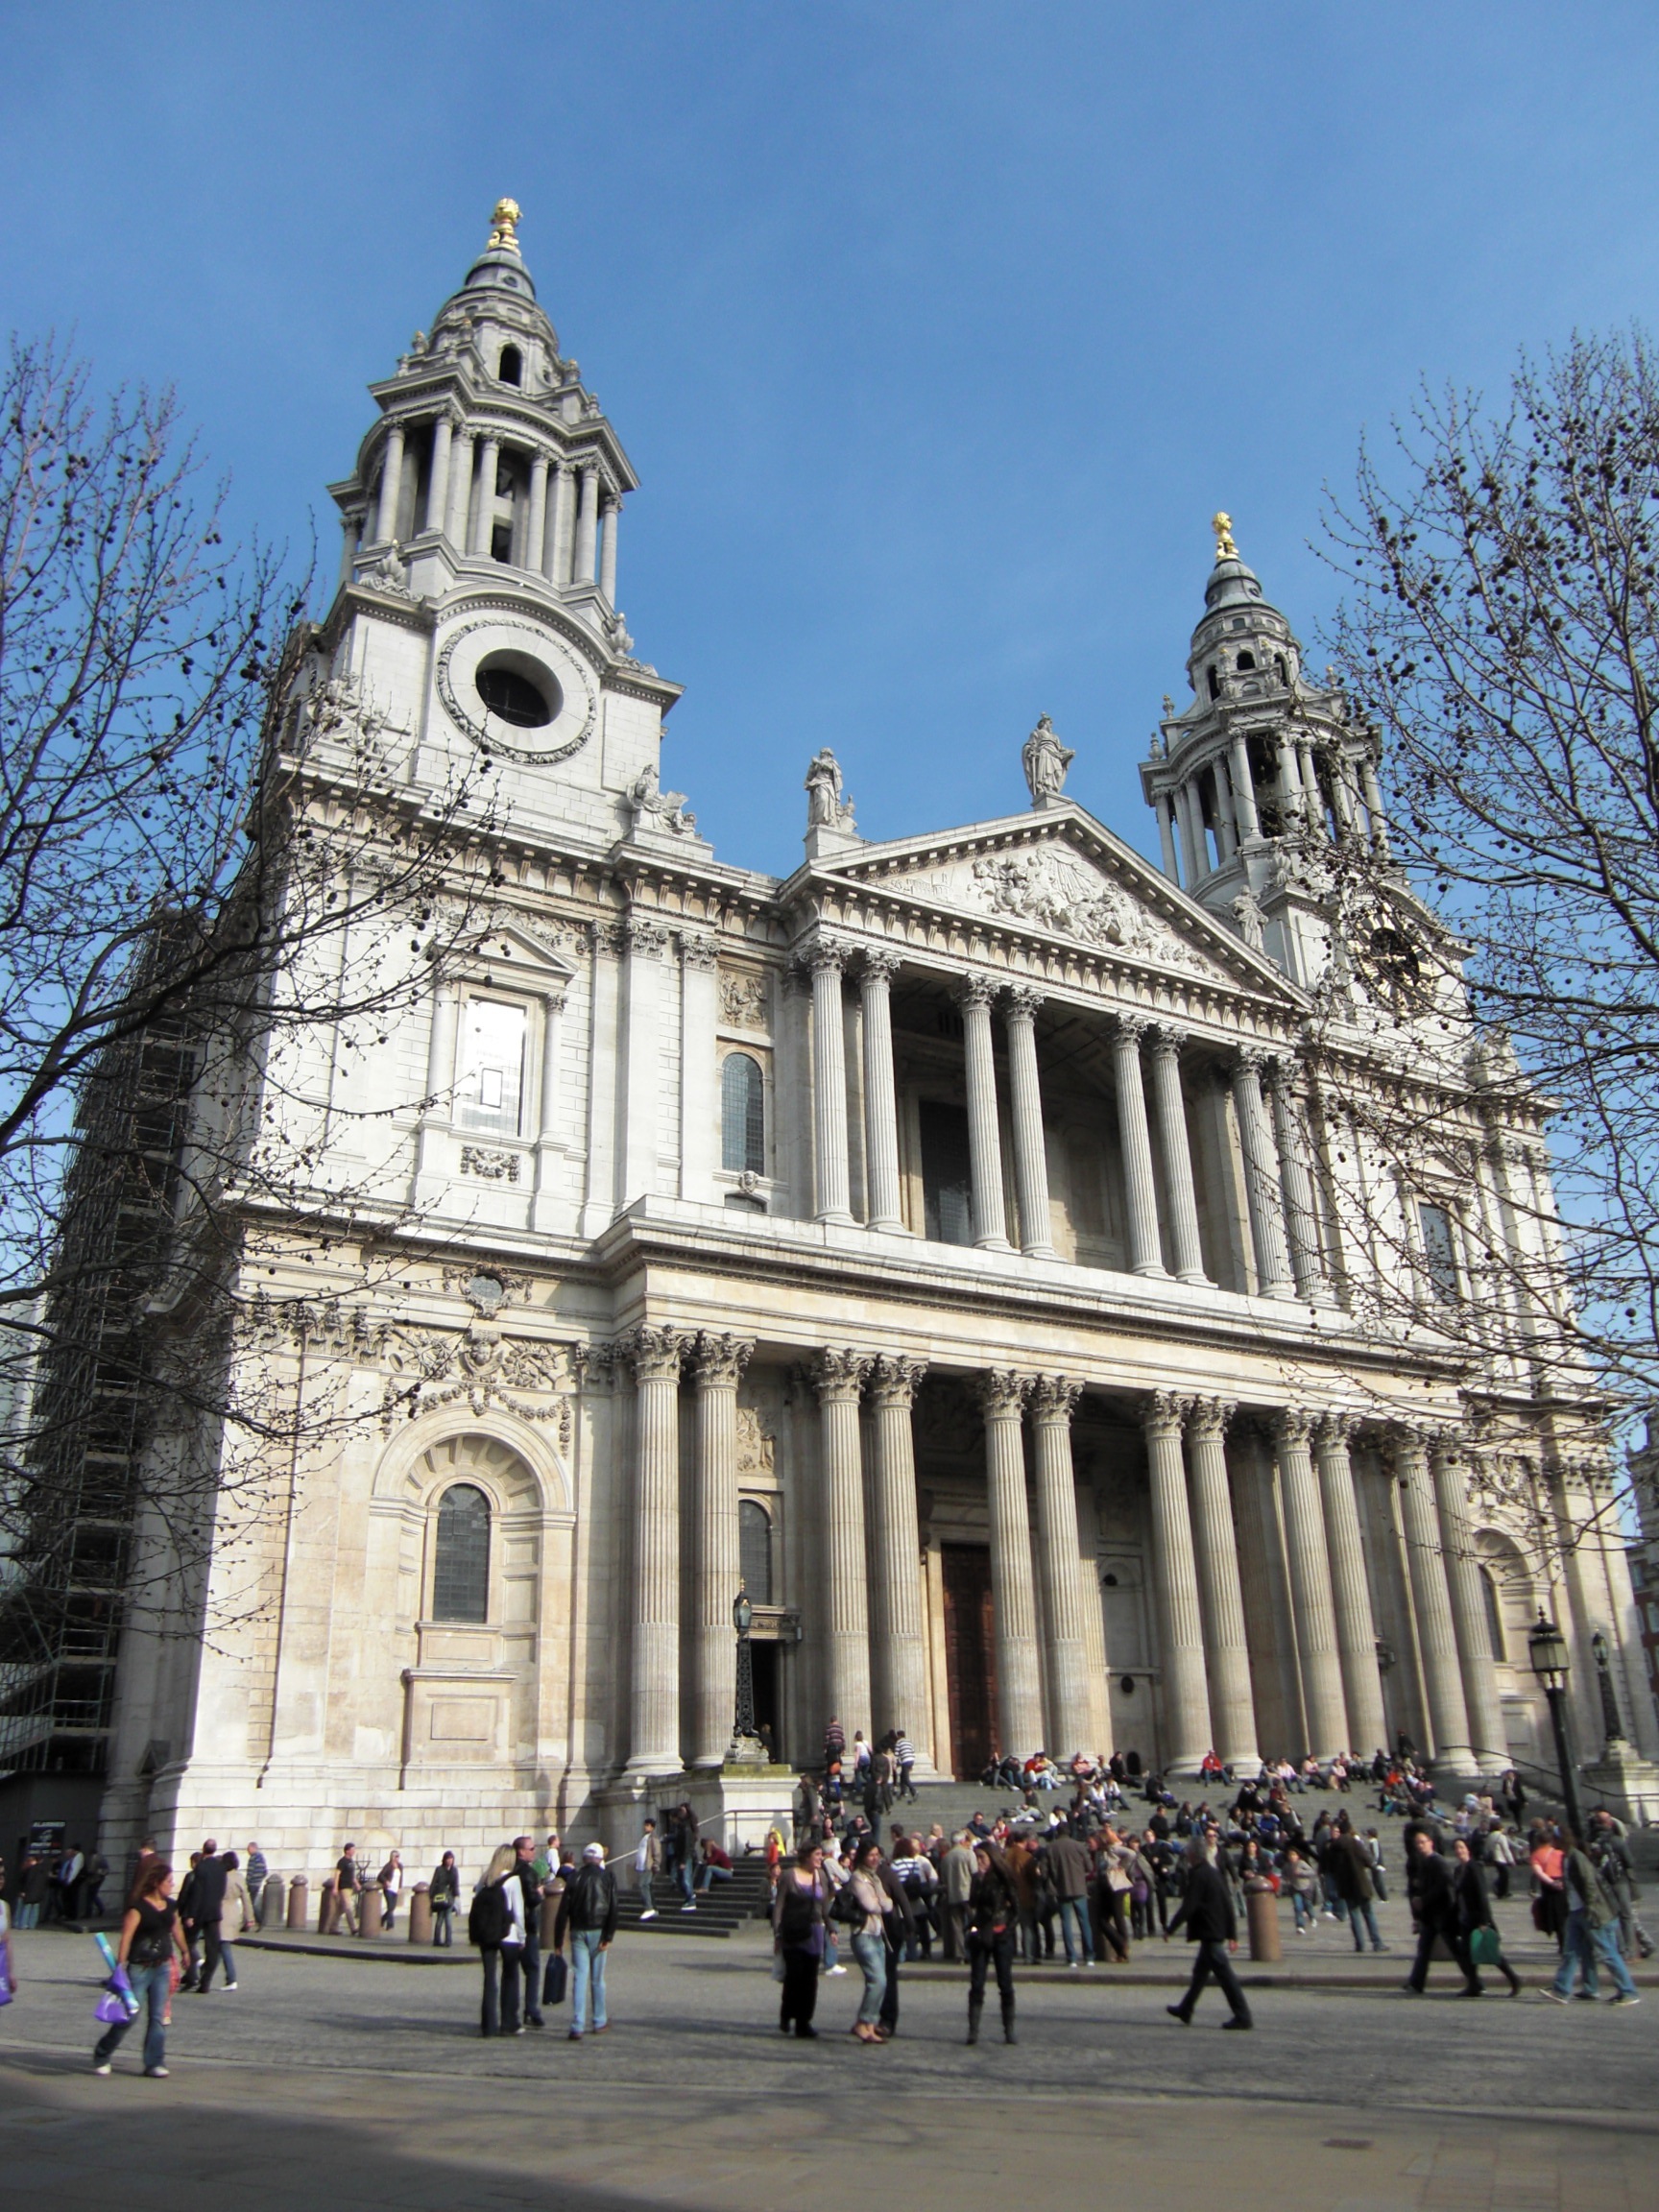
architecture, building, monument, downtown, tower, plaza, landmark, facade, church, cathedral, place of worship, london, spire, steeple, town square, basilica, united kingdom, gothic architecture